California Lutheran University

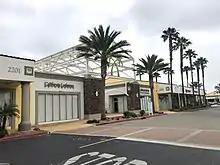
Cal Lutheran Oxnard Center

Cal Lutheran operates additional locations in Woodland Hills (Los Angeles), Westlake Village, Oxnard, Santa Maria, and Berkeley. As of January 2019, seven classes are offered at its Oxnard Center and three at the Woodland Hills Center. While the Pacific Lutheran Theological Seminary is located at the Berkeley campus, the 18,000 sq. ft. Westlake Village facilities house Cal Lutheran Center for Innovation and Entrepreneurship / Hub101. The Westlake Center, which opened in 2014, also houses expanded facilities for the Community Counseling Center and School of Management. The graduate programs in both entrepreneurship and economics have been relocated to the center, which is made up of four classrooms and five offices. It is the third center for the Community Counseling Center, which also operates at the Thousand Oaks and Oxnard campuses.